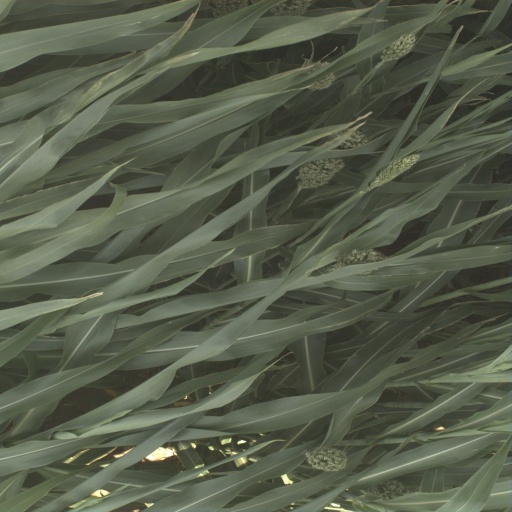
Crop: sorghum